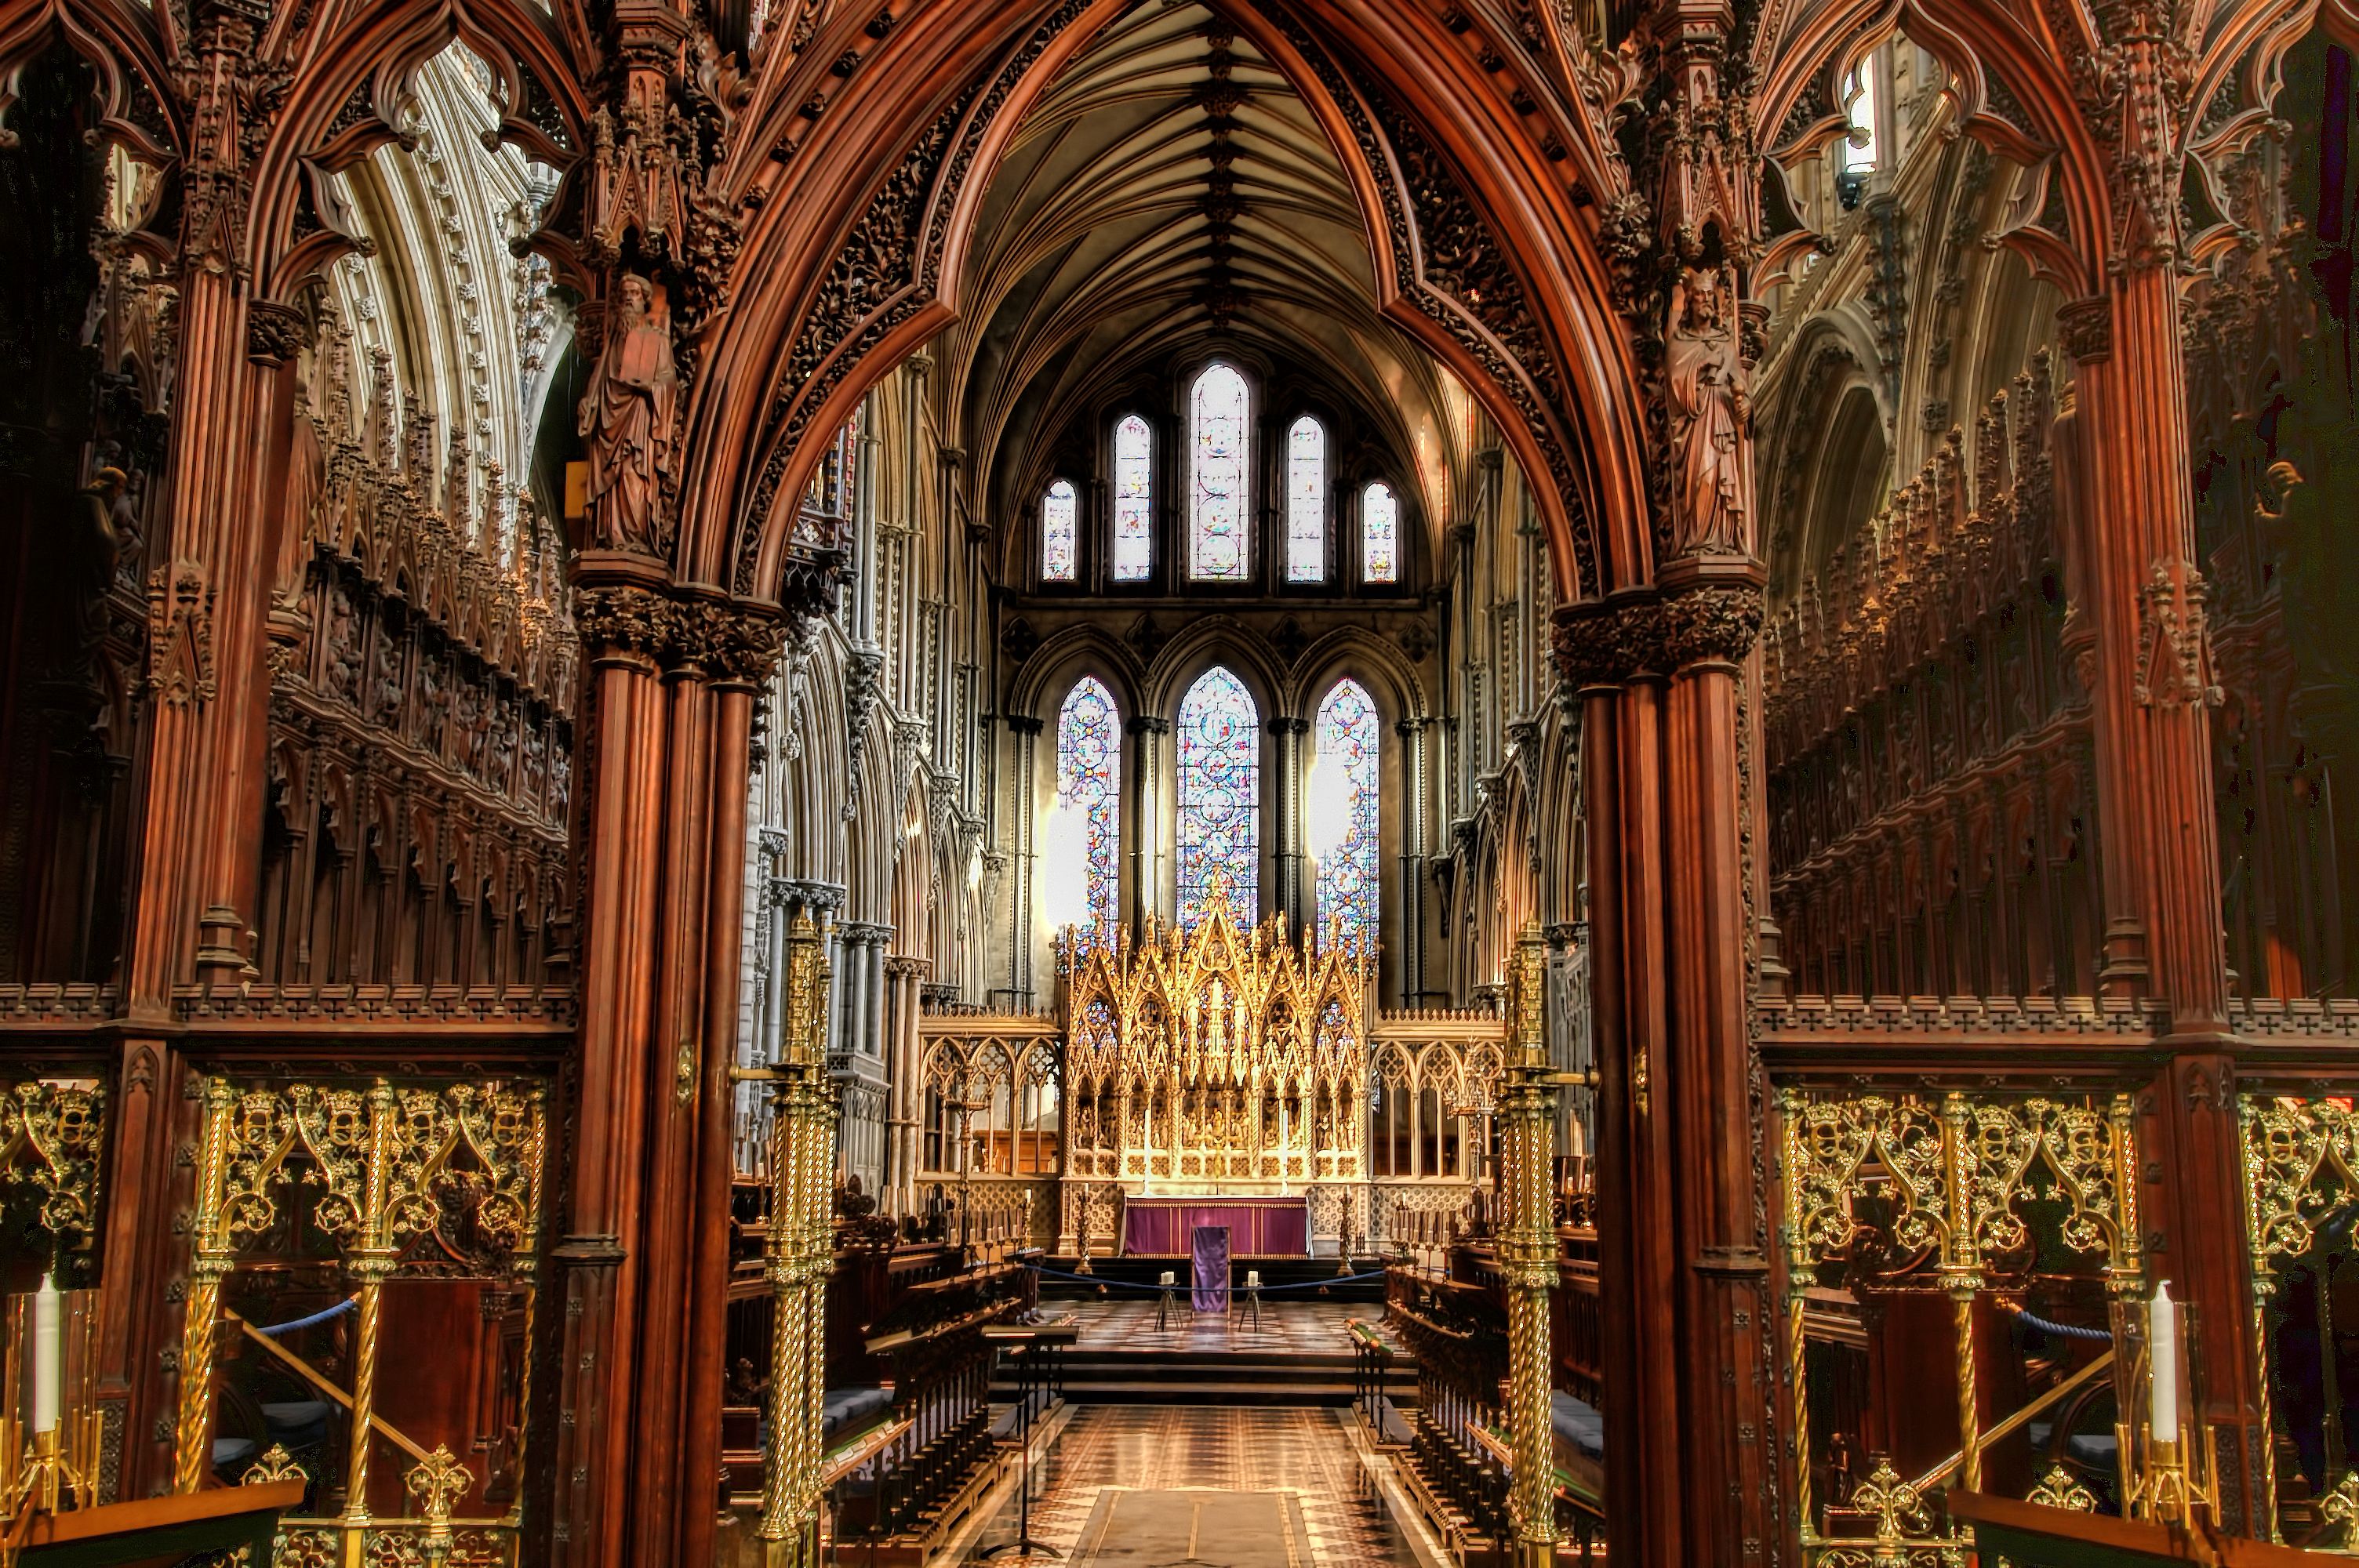
keyboard, building, church, cathedral, chapel, place of worship, musical instrument, synagogue, ely, highaltar, gothic architecture